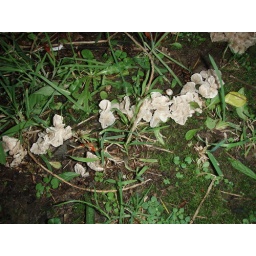
the garden is full of fungi of all sorts at the moment, and I found these by the house water tank.